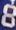
Number: 8